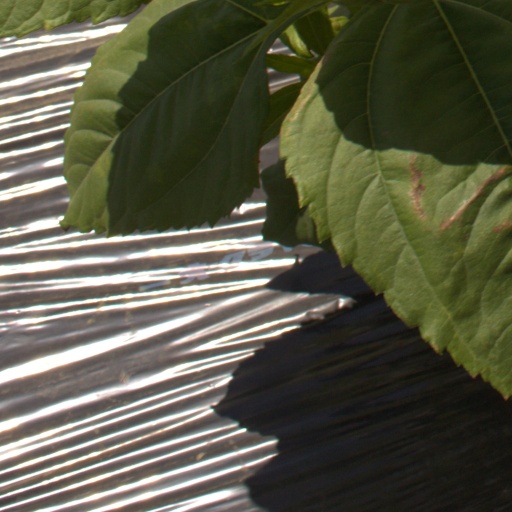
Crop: Jerusalem artichoke